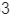
Number: 3